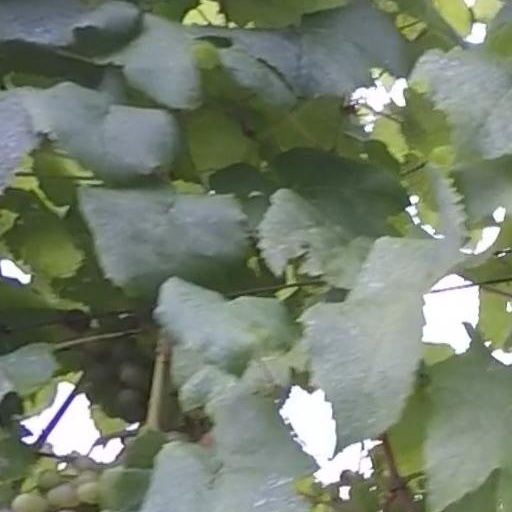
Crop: grape